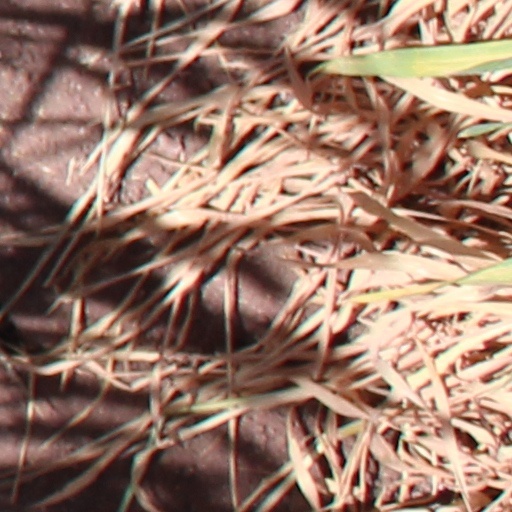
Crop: wheat